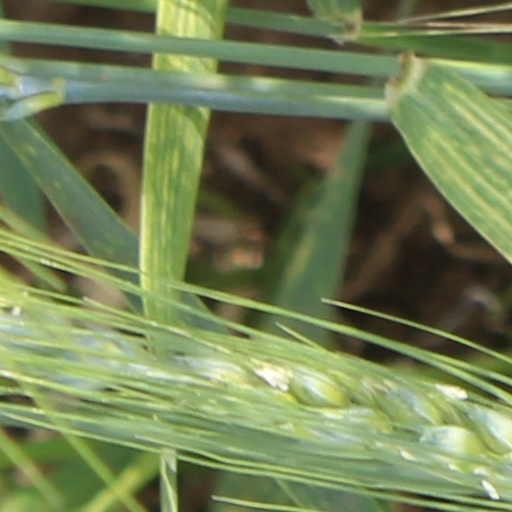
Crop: wheat